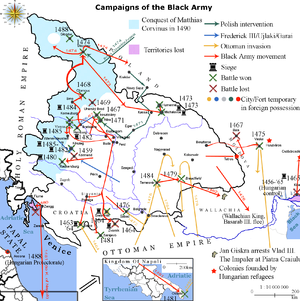
Senmiddelalder / Osmannerne og Europa
Kong Matthias Corvinus' sorte legions felttog.
Senmiddelalderen var den del af middelalderen i Europa, der går fra omkring år 1300 til år 1500. Senmiddelalderen fulgte højmiddelalderen og går forud for tidlig moderne tid.